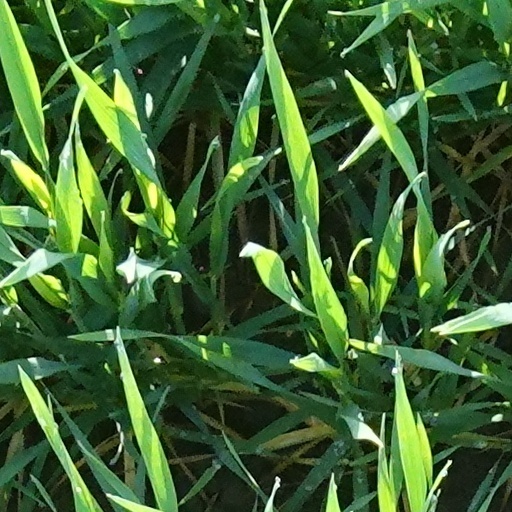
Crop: wheat